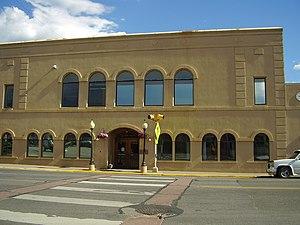
Le comté d'Archuleta est un comté du Colorado. Son chef-lieu est Pagosa Springs, la seule municipalité du comté.